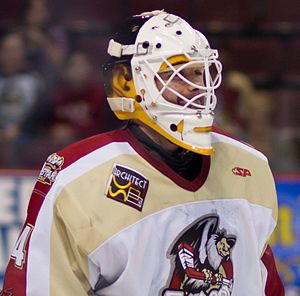
Peter Hirsch
Peter Hirsch er en tidligere dansk ishockeymålmand der senest spillede for Rungsted Ishockey.